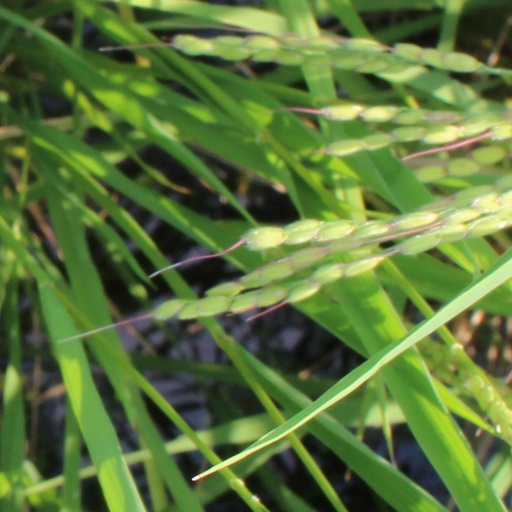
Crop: rice